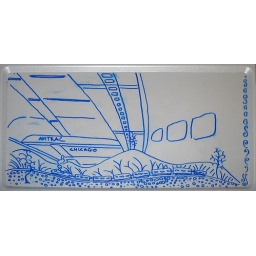
Found on top of a tray table in an Amtrak train from Chicago to Champaign